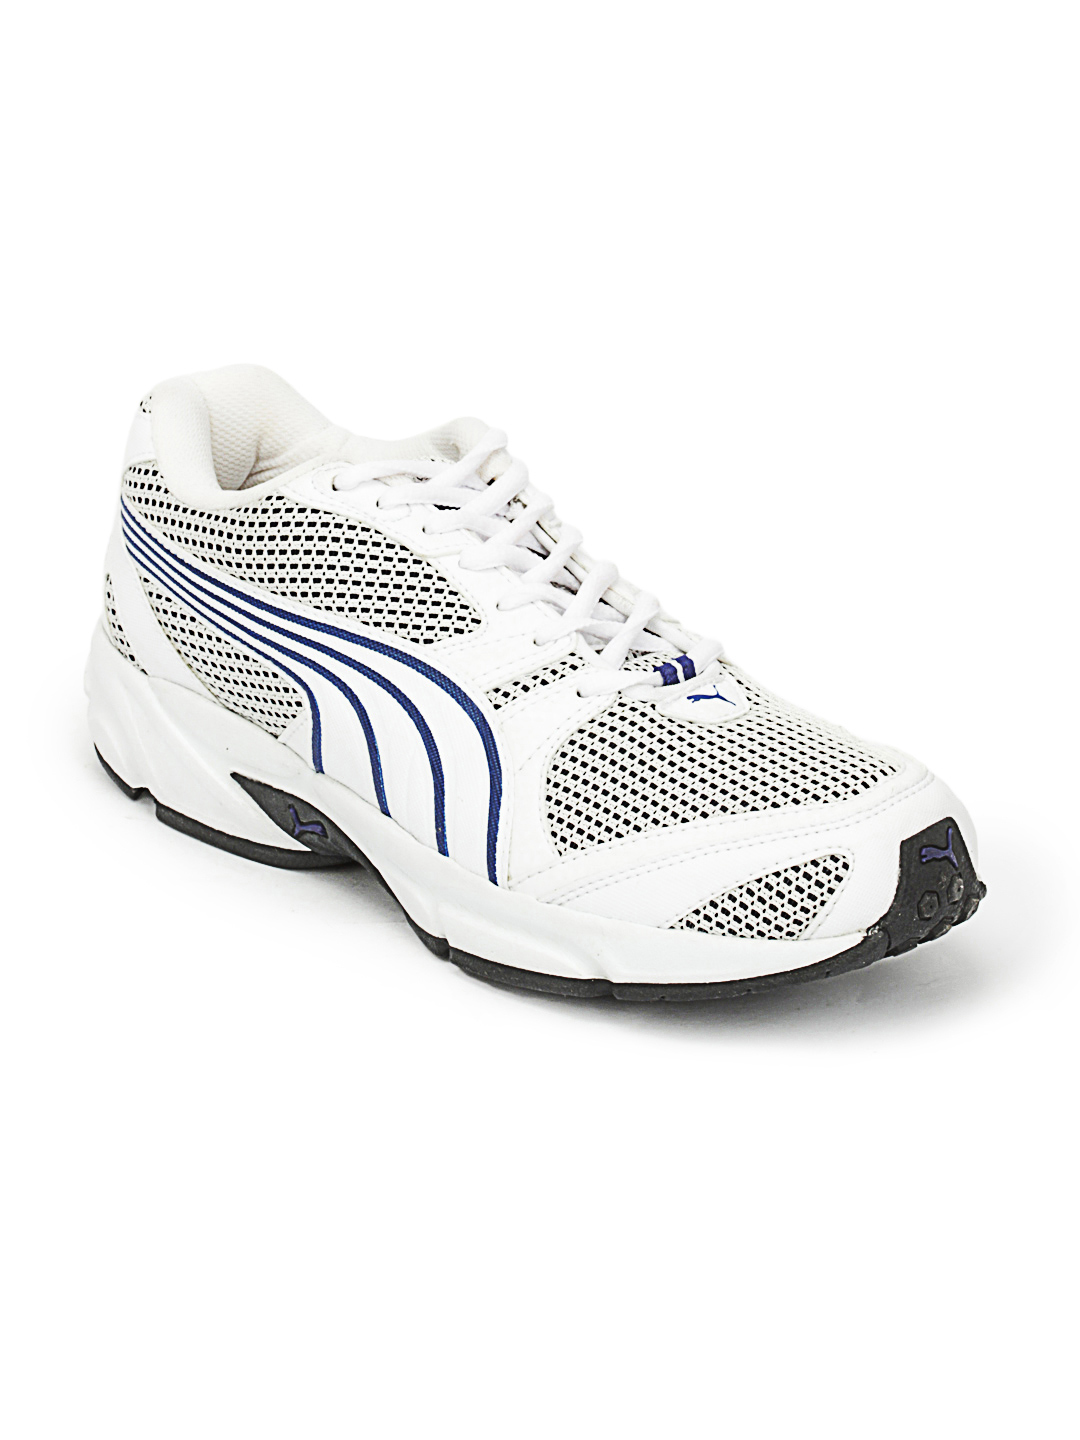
Puma Men White Aquil Sports Shoes
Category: Footwear / Shoes / Sports Shoes
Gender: Men
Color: White
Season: Summer 2012
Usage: Sports